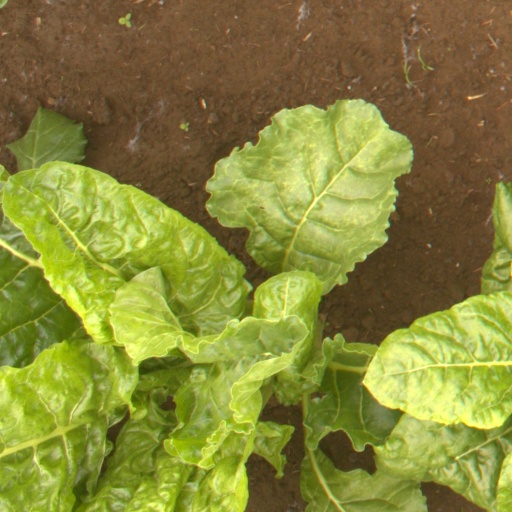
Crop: sugar beet